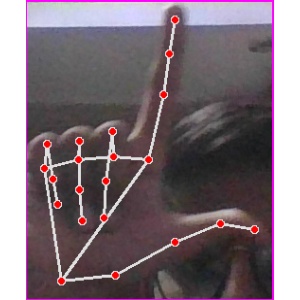
अक्षर: ल